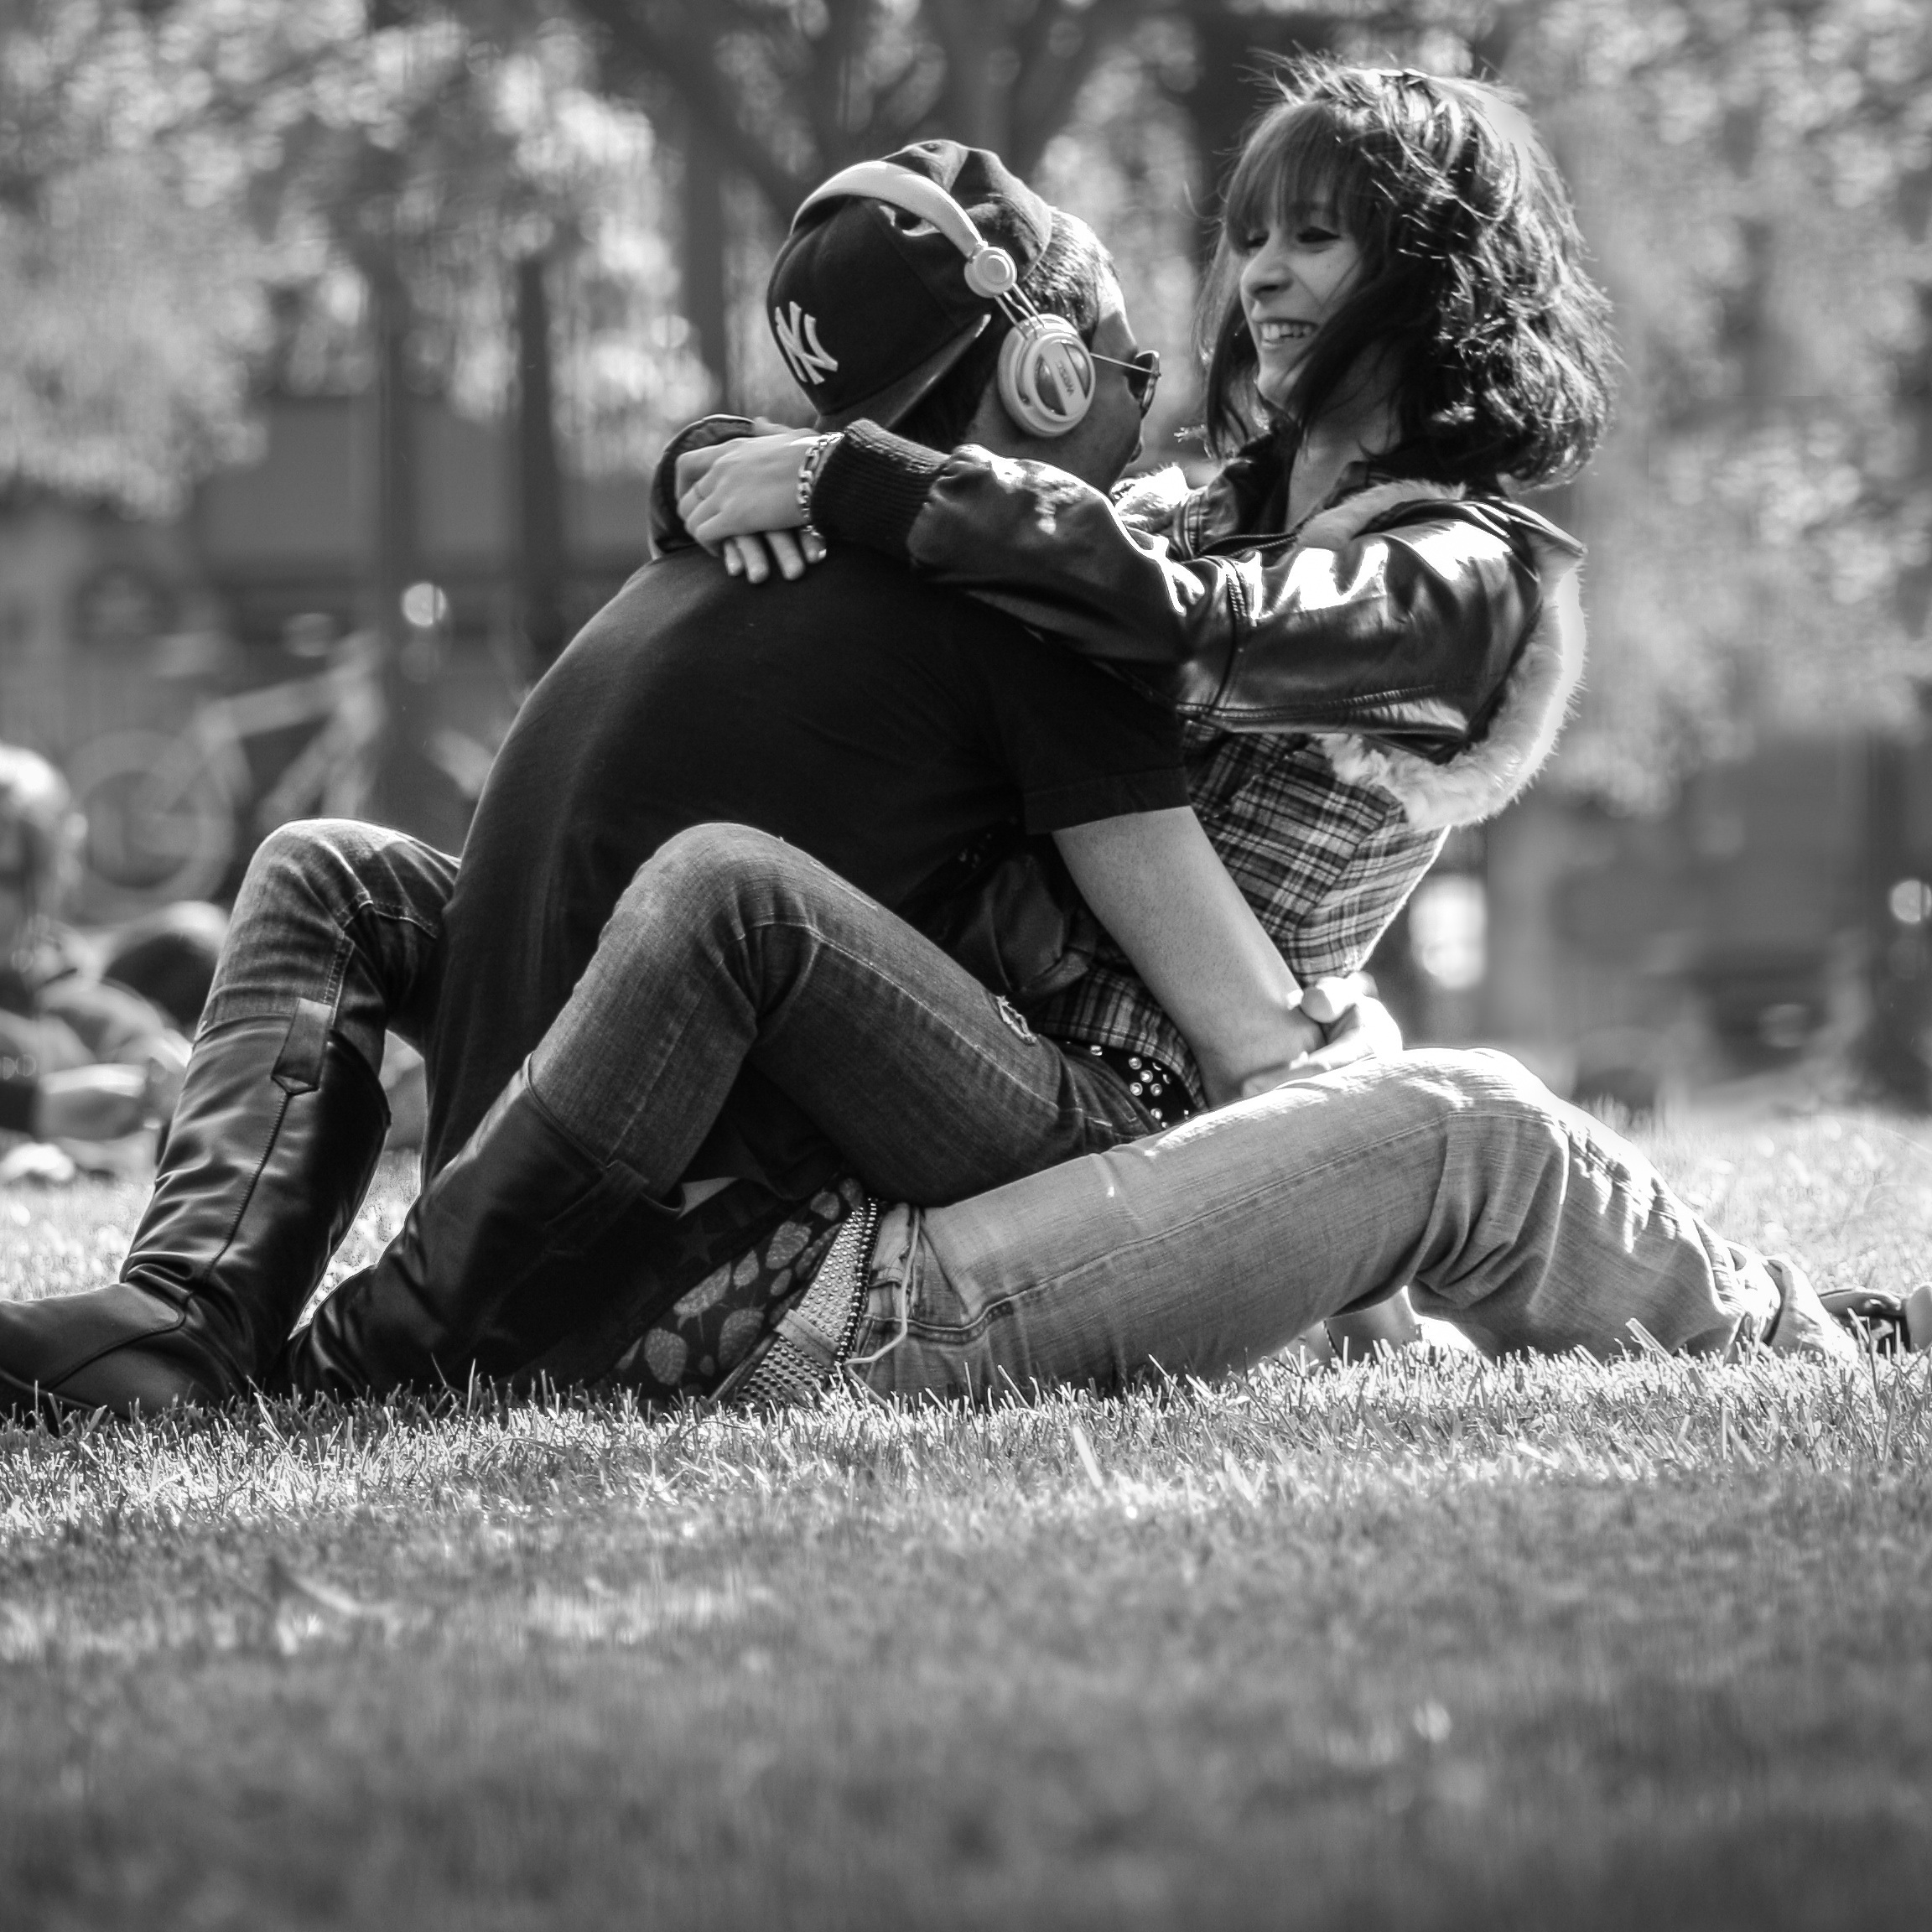
person, black and white, people, white, photography, paris, love, youth, sitting, park, couple, romance, romantic, child, black, monochrome, photograph, emotion, interaction, young couple, in love, monochrome photography, portrait photography, human positions